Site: brandenburg
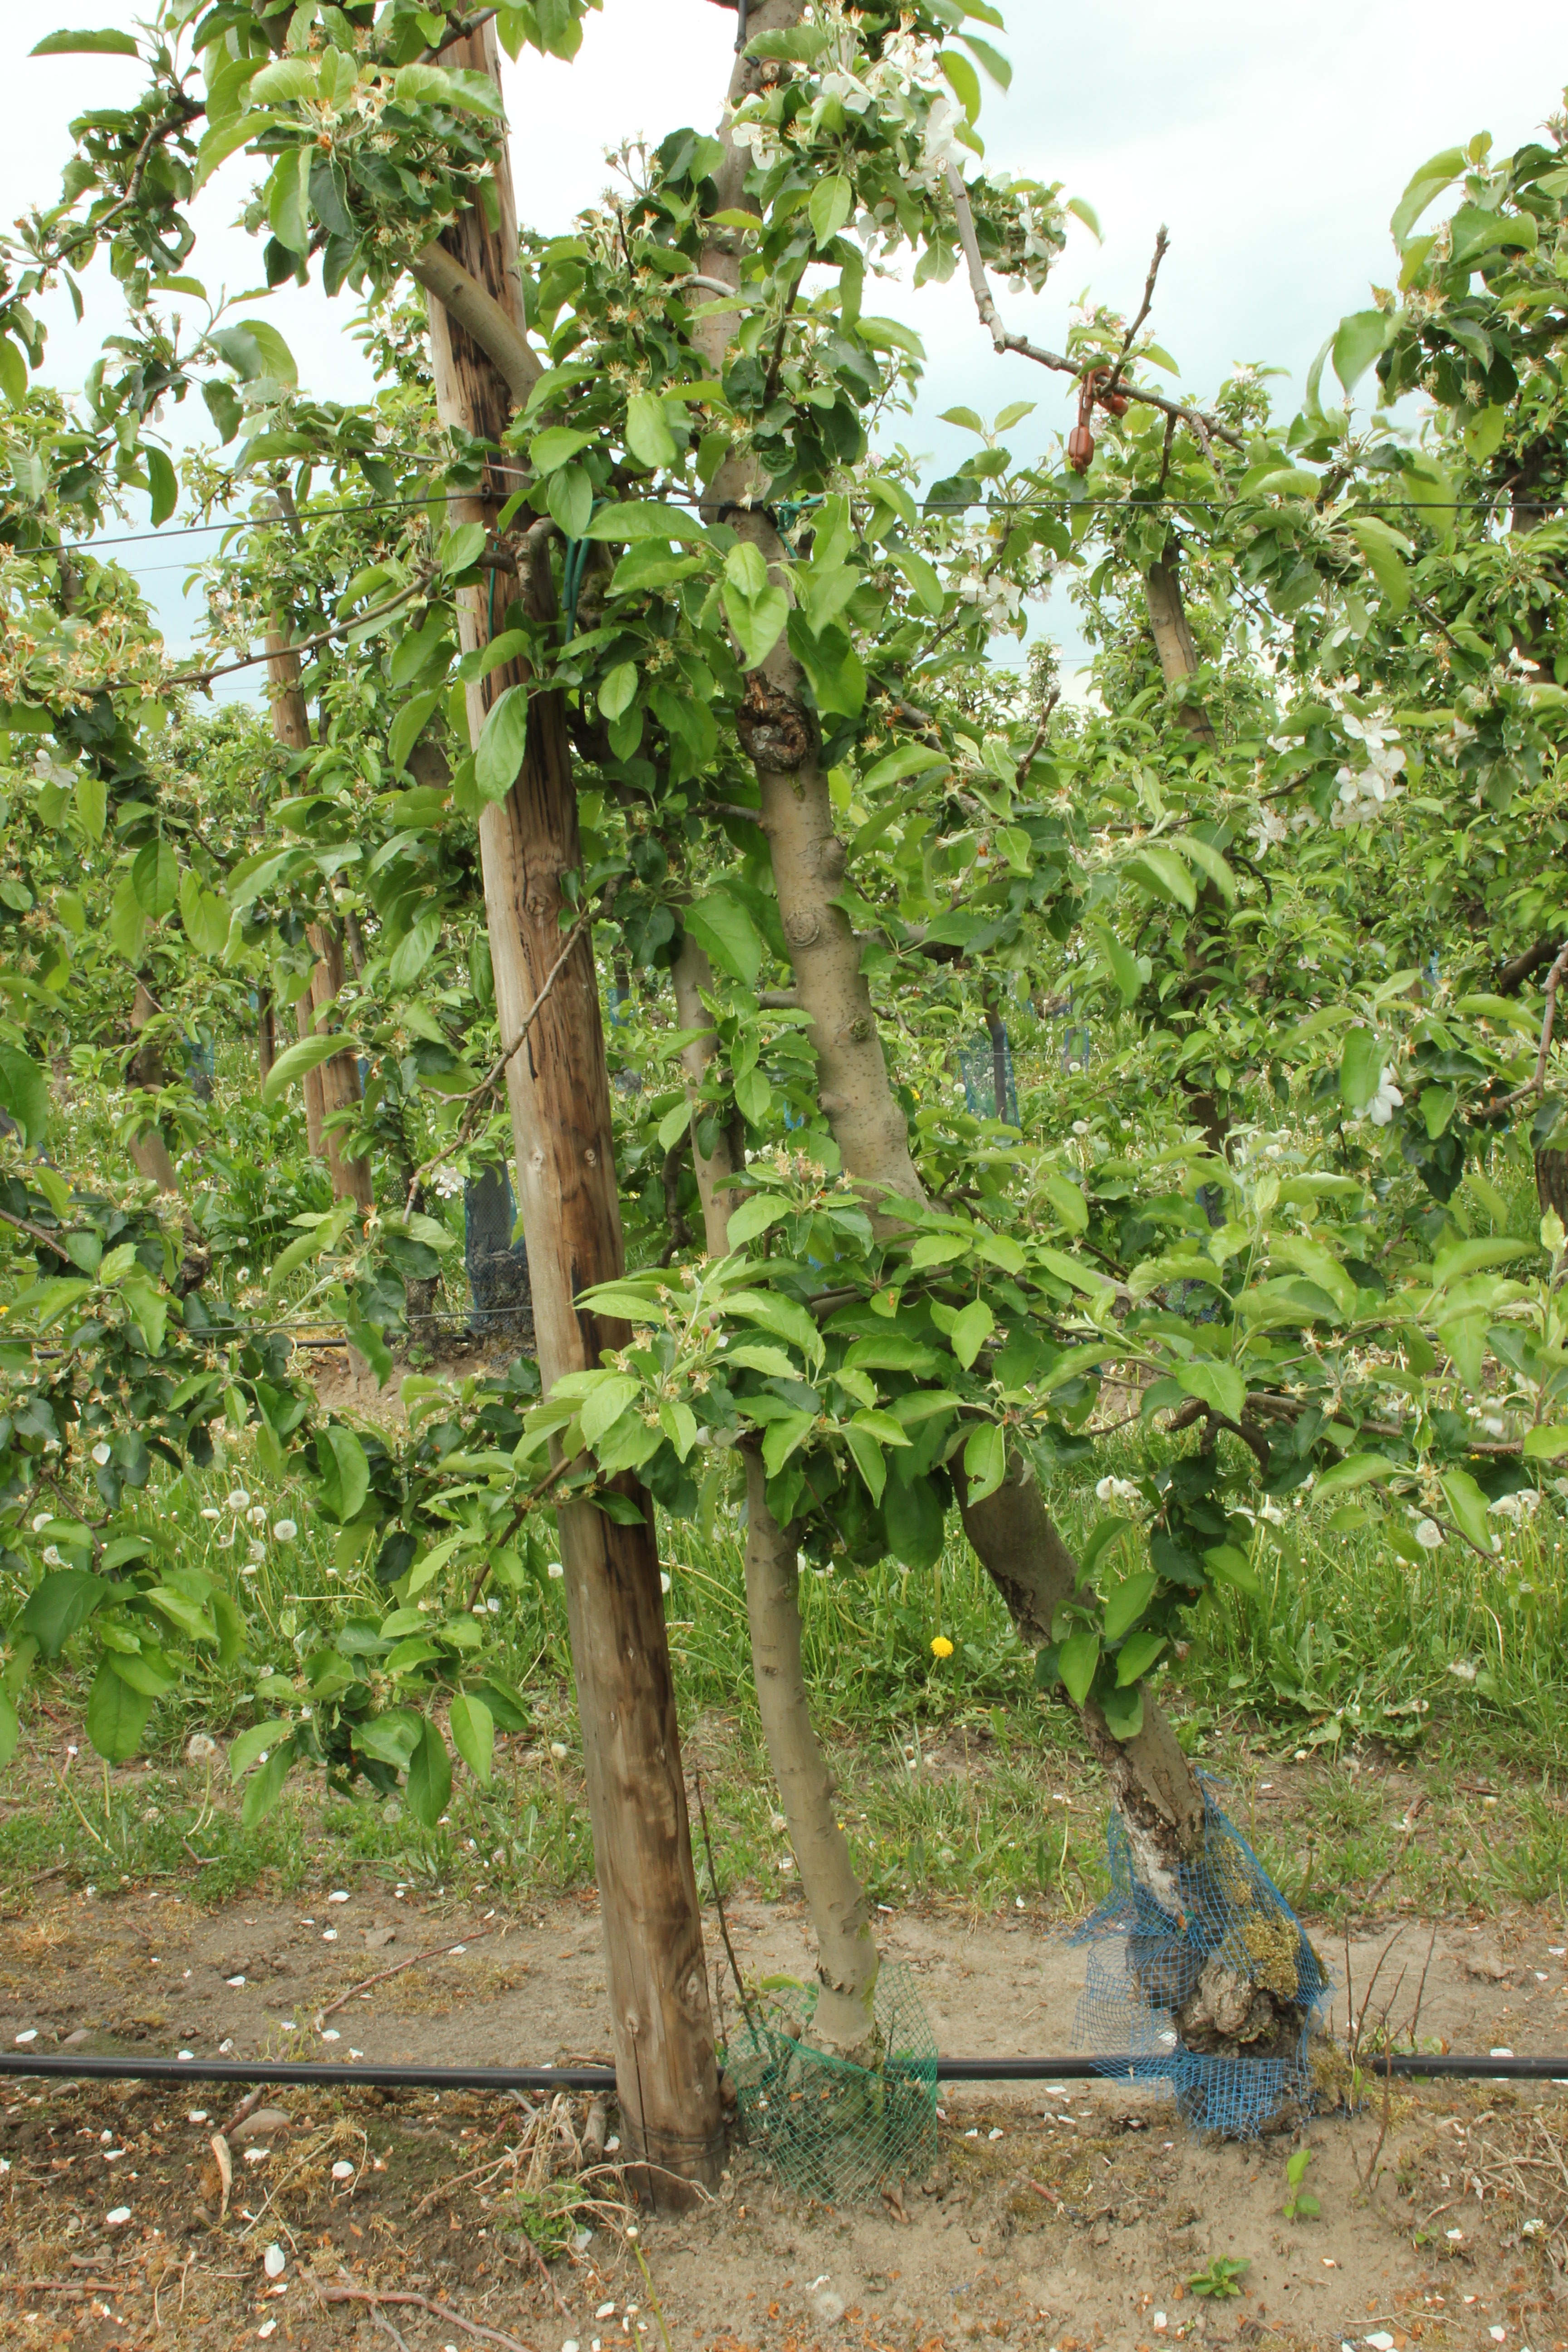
Growth stage (BBCH 67): Flowering